Lauren Laverne

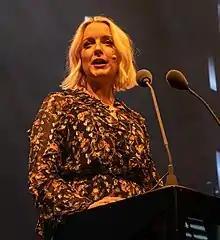
Laverne speaking at the AIM Independent Music Awards in 2019

Lauren Cecilia Fisher (née Gofton; born 28 April 1978), known professionally as Lauren Laverne, is an English radio DJ, model, television presenter, author and singer. She was the lead singer and guitarist in the alternative rock band Kenickie.